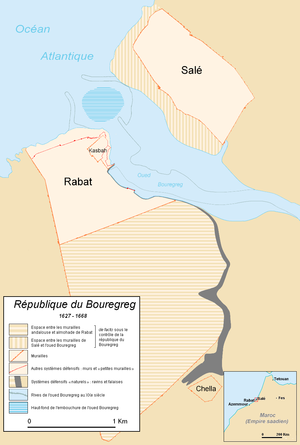
République du Bouregreg: Limites des médinas selon plans actuels de Rabat-Salé, terres asséchées approximativement selon مذكرات من التراث المغربي , photos datant du début du 20e siecle et illustrations du 17e siecle, limite de la Casbah avant l'extension alaouite selon le tracé actuel de l'ancienne muraille, tracé approximatif du canal relayant Bab Mrisa au Bouregreg, tracé approximatif de la petite muraille de Rabat donnant sur le Bouregreg et de Bab Elbhar.
La bataille de Salé, est un conflit militaire qui a lieu en 1630, et oppose les Andalous de Salé-le-Neuf, aux Hornacheros de la Kasbah aidés des Maures de Salé-le-Vieux.
La république du Bouregreg ou république de Salé fut une république maritime, qui a existé à l'embouchure du fleuve Bouregreg durant la période allant de 1627 à 1668. Elle était formée des trois cités : Salé, Rabat et la Kasbah, où siégeait le diwan. Le développement de ces deux dernières cités, situées sur la rive gauche de l'embouchure du Bouregreg, est à l'origine de l'actuelle ville de Rabat, appelée alors « Salé-le-Neuf ».
Salé est une ville et commune du Maroc, chef-lieu de la préfecture de Salé, au sein de la région de Rabat-Salé-Kénitra. Elle est située au bord de l'océan Atlantique, sur la rive droite de l'embouchure du Bouregreg, en face de la capitale nationale Rabat. Ceci explique que les deux villes soient parfois qualifiées de « villes jumelles », mais chacune dispose de ses traditions et de son histoire propres. En 2014, la commune comptait 982 163 habitants. Salé est reliée à Rabat par plusieurs ponts dont le pont Hassan II est le plus utilisé.
Le siège de Salé, est un siège qui a lieu entre 1660-1664, et oppose l'armée du raïs Khadir Ghaïlan, aux Dilaïtes contrôlant la République du Bouregreg.